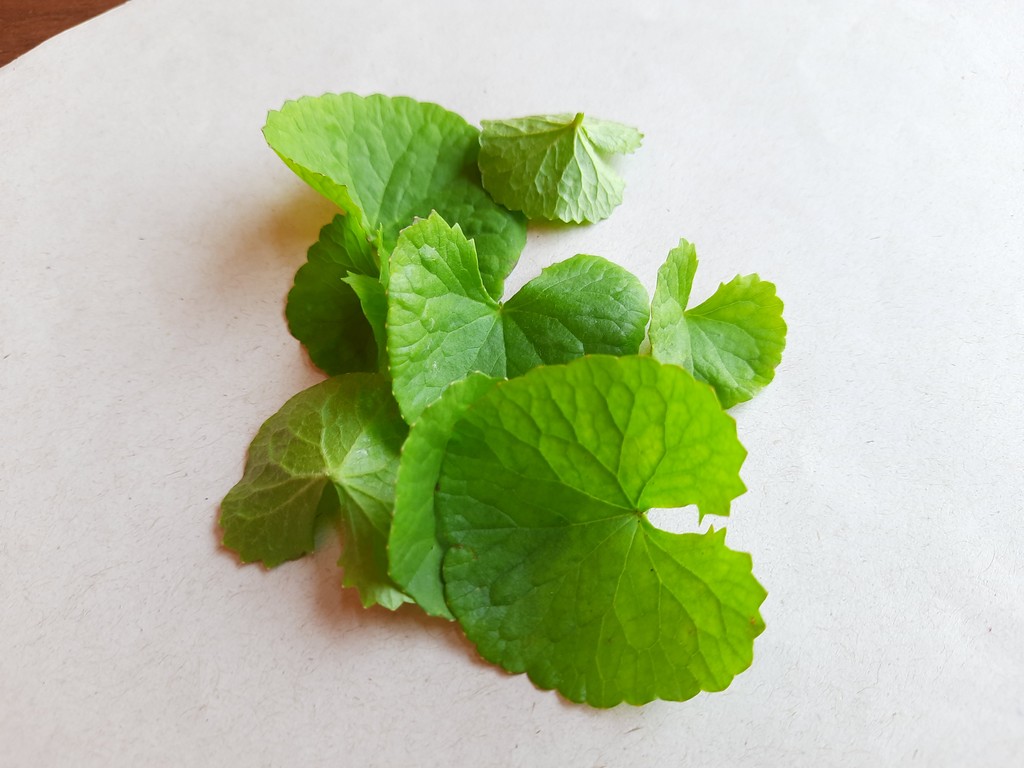
Label: Healthy